Josephus on Jesus

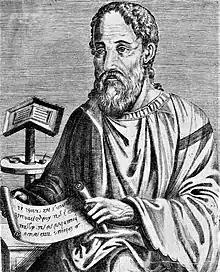
Eusebius

According to Wataru Mizugaki, the ' passage that Origen had seen in the third century was likely to have been neutral or skeptical on Jesus without Christian interpolation and this may have looked unsatisfactory to a Christian editor. Origen's statement in his "Commentary on Matthew" that Josephus "did not accept Jesus as Christ", is usually seen as a confirmation of the generally accepted fact that Josephus did not believe Jesus to be the Messiah. This forms a key external argument against the total authenticity of the ' in that Josephus, as a Jew, would not have claimed Jesus as the Messiah, and the reference to "he was the Christ" in the ' must be a Christian interpolation. Based on this observation alone, Paul L. Maier calls the case for the total authenticity of the ' "hopeless". Almost all modern scholars reject the total authenticity of the "Testimonium", while the majority of scholars still hold that it includes an authentic kernel.